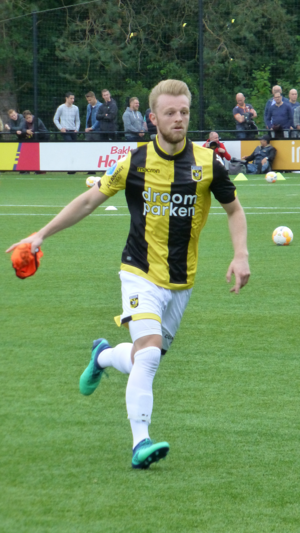
Max Oliver Clark, né le 19 janvier 1996 à Kingston upon Hull, est un footballeur anglais qui évolue au poste de défenseur au Vitesse Arnhem.